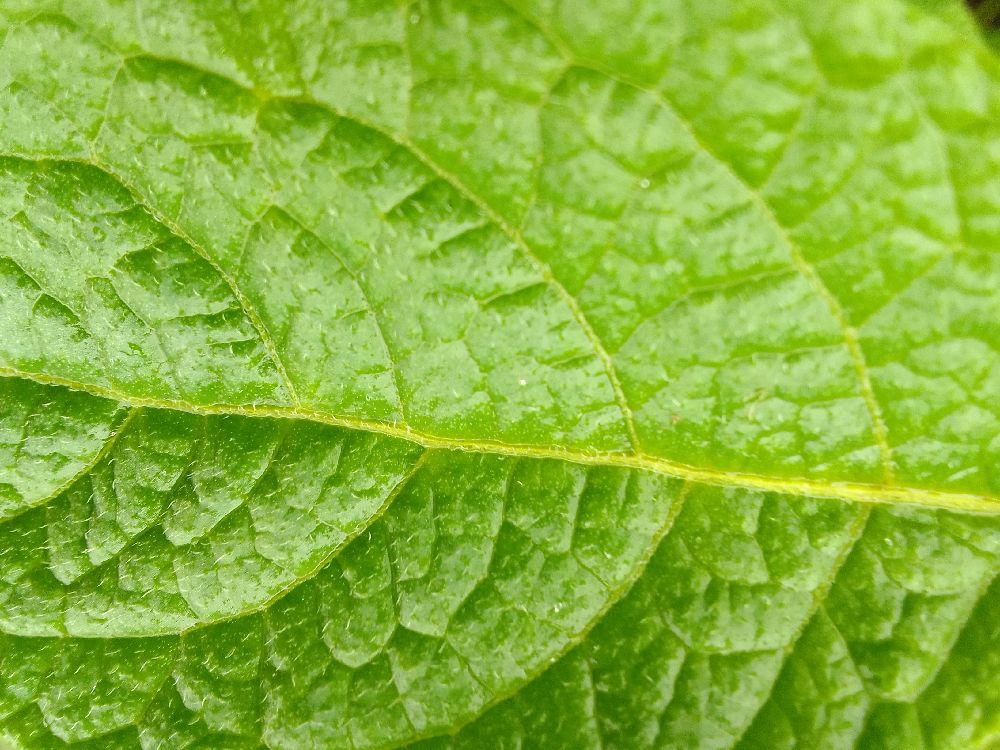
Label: Healthy